Peugeot

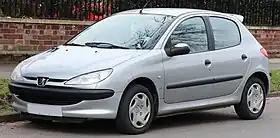
Peugeot 206

The Talbot name survived for a little longer on commercial vehicles until 1992 before being shelved completely. As experienced by other European volume car makers, Peugeot's United States and Canadian sales faltered and finally became uneconomical, as the Peugeot 505 design aged. For a time, distribution in the Canadian market was handled by Chrysler. Several ideas to turn around sales in the United States, such as including the Peugeot 205 in its lineup, were considered but not pursued. In the early 1990s, the newly introduced 405 proved uncompetitive with domestic and import models in the same market segment, and sold less than 1,000 units. Total sales fell to 4,261 units in 1990 and 2,240 through July 1991, which caused the company to cease its U.S. and Canada operations after 33 years.